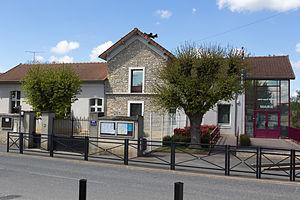
D'Huison-Longueville est une commune française située à quarante-quatre kilomètres au sud de Paris dans le département de l'Essonne en région Île-de-France.